Beth Orton

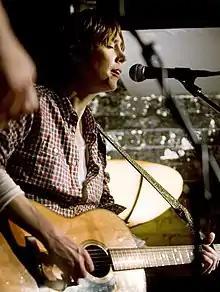
Orton at the Mojo club night at the Slaughtered Lamb, Clerkenwell 2009

Elizabeth Caroline Orton (born 14 December 1970) is an English musician known for her "folktronica" sound, which mixes elements of folk and electronica. She was initially recognised for her collaborations with William Orbit, Andrew Weatherall, Red Snapper and the Chemical Brothers in the mid-1990s. Her UK/US first solo album, "Trailer Park", received much critical acclaim in 1996. Orton developed a devoted audience with the release of the BRIT Award-winning album "Central Reservation" (1999) and the 2002 UK top 10 album, "Daybreaker". Her 2006 album, "Comfort of Strangers", was followed by a break during which Orton gave birth to her daughter and collaborated with the British guitarist Bert Jansch. Orton returned with "Sugaring Season" in 2012, which moved towards a purer acoustic sound, followed by a return to electronic music with "Kidsticks", released in 2016.